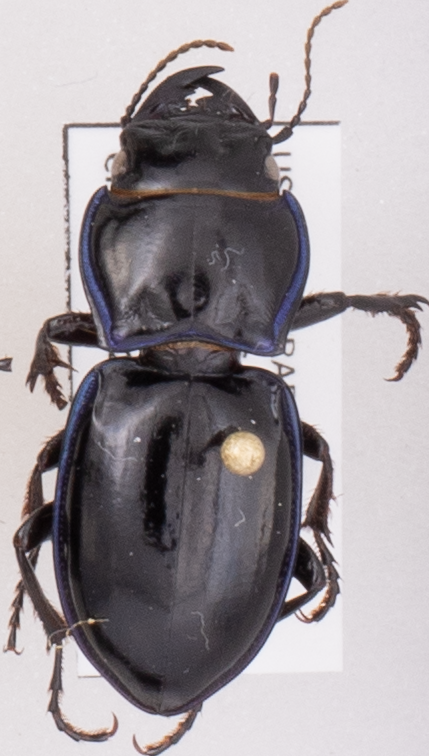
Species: Pasimachus elongatus
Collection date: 2021-07-21
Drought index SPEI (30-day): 1.93
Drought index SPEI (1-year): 0.288
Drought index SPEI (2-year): -0.46